Nottawa Stone School

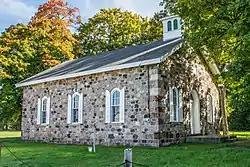

The Nottawa Stone School is a schoolhouse located at 26456 M-86 (at Filmore Road) near Nottawa, Michigan. It was listed on the National Register of Historic Places in 1972.